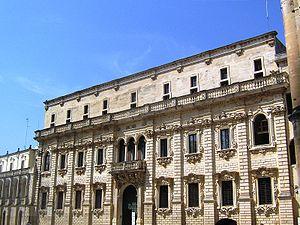
Lecce est une ville italienne d'environ 95 140 habitants, capitale de la province de même nom dans les Pouilles, dans le sud de l'Italie.
Le Palais du Séminaire est un bâtiment situé sur la Piazza del Duomo, dans le centre historique de Lecce, construit entre 1694 et 1709 dans le style baroque typique de la ville.
Giuseppe Cino, né à Lecce dans les Pouilles, le 15 juin 1645, mort dans la même ville en avril 1722, est un architecte italien de la période baroque.